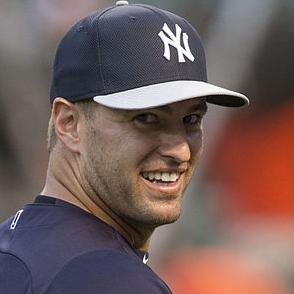
Age: 28